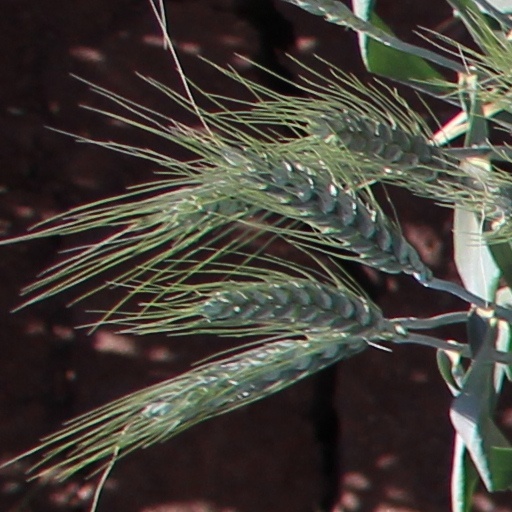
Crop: wheat